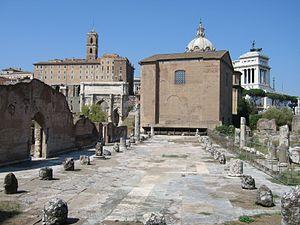
Marcus Æmilius Lepidus, dit Lépide, né vers 89 av. J.-C. et mort en 13/12 av. J.-C., est un célèbre général et homme politique romain du Iᵉʳ siècle av. J.-C.
La basilique Æmilia ou basilique émilienne, nommée aussi basilique Paulli ou basilique Fulvia, est une basilique romaine, située du côté du nord du Forum Romain. Sa construction date de 179 av. J.-C. mais elle a été plusieurs fois modifiée depuis. Ses ruines sont encore visibles aujourd'hui.